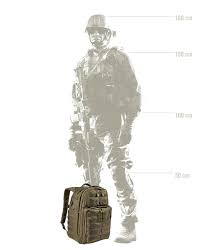
Label: Air Defense